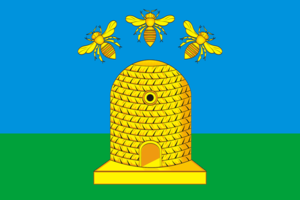
Tambov
Tambov er en by i Tambov oblast i den sydlige del af den Den Russiske Føderation ved floden Tsna. Tambov er administrativt center i oblasten og har 290.365 indbyggere. Tambov blev grundlagt i 1636.